Learjet 40

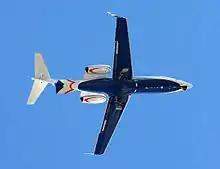
A Flexjet Learjet 40

The Learjet 40 is derived from the Learjet 45, but with a shorter fuselage (by 24.5 inches/60 cm), and is powered by two Honeywell TFE731-20AR engines. These are known as the "AR" engines. The 40 model takes the place of the discontinued Learjet 31a in the Learjet model line, with several performance and comfort improvements taken from the 45 model.